Gotha G.I

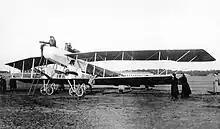

Ursinus was conscripted into the army on 1 August 1914 and little over a week later, presented his commanding officer, Major Helmut Friedel, with the seaplane design adapted into a (battle aircraft) intended for ground attack duties. Apart from the aerodynamic benefits claimed by Ursinus, the aircraft's unorthodox layout provided excellent views for the three crewmen and broad fields of fire for the gunner. The design also matched the specifications that (Inspectorate of Flying Troops) had issued in March that year for a "Type III" large military aircraft, and Friedel ordered the construction of a prototype.